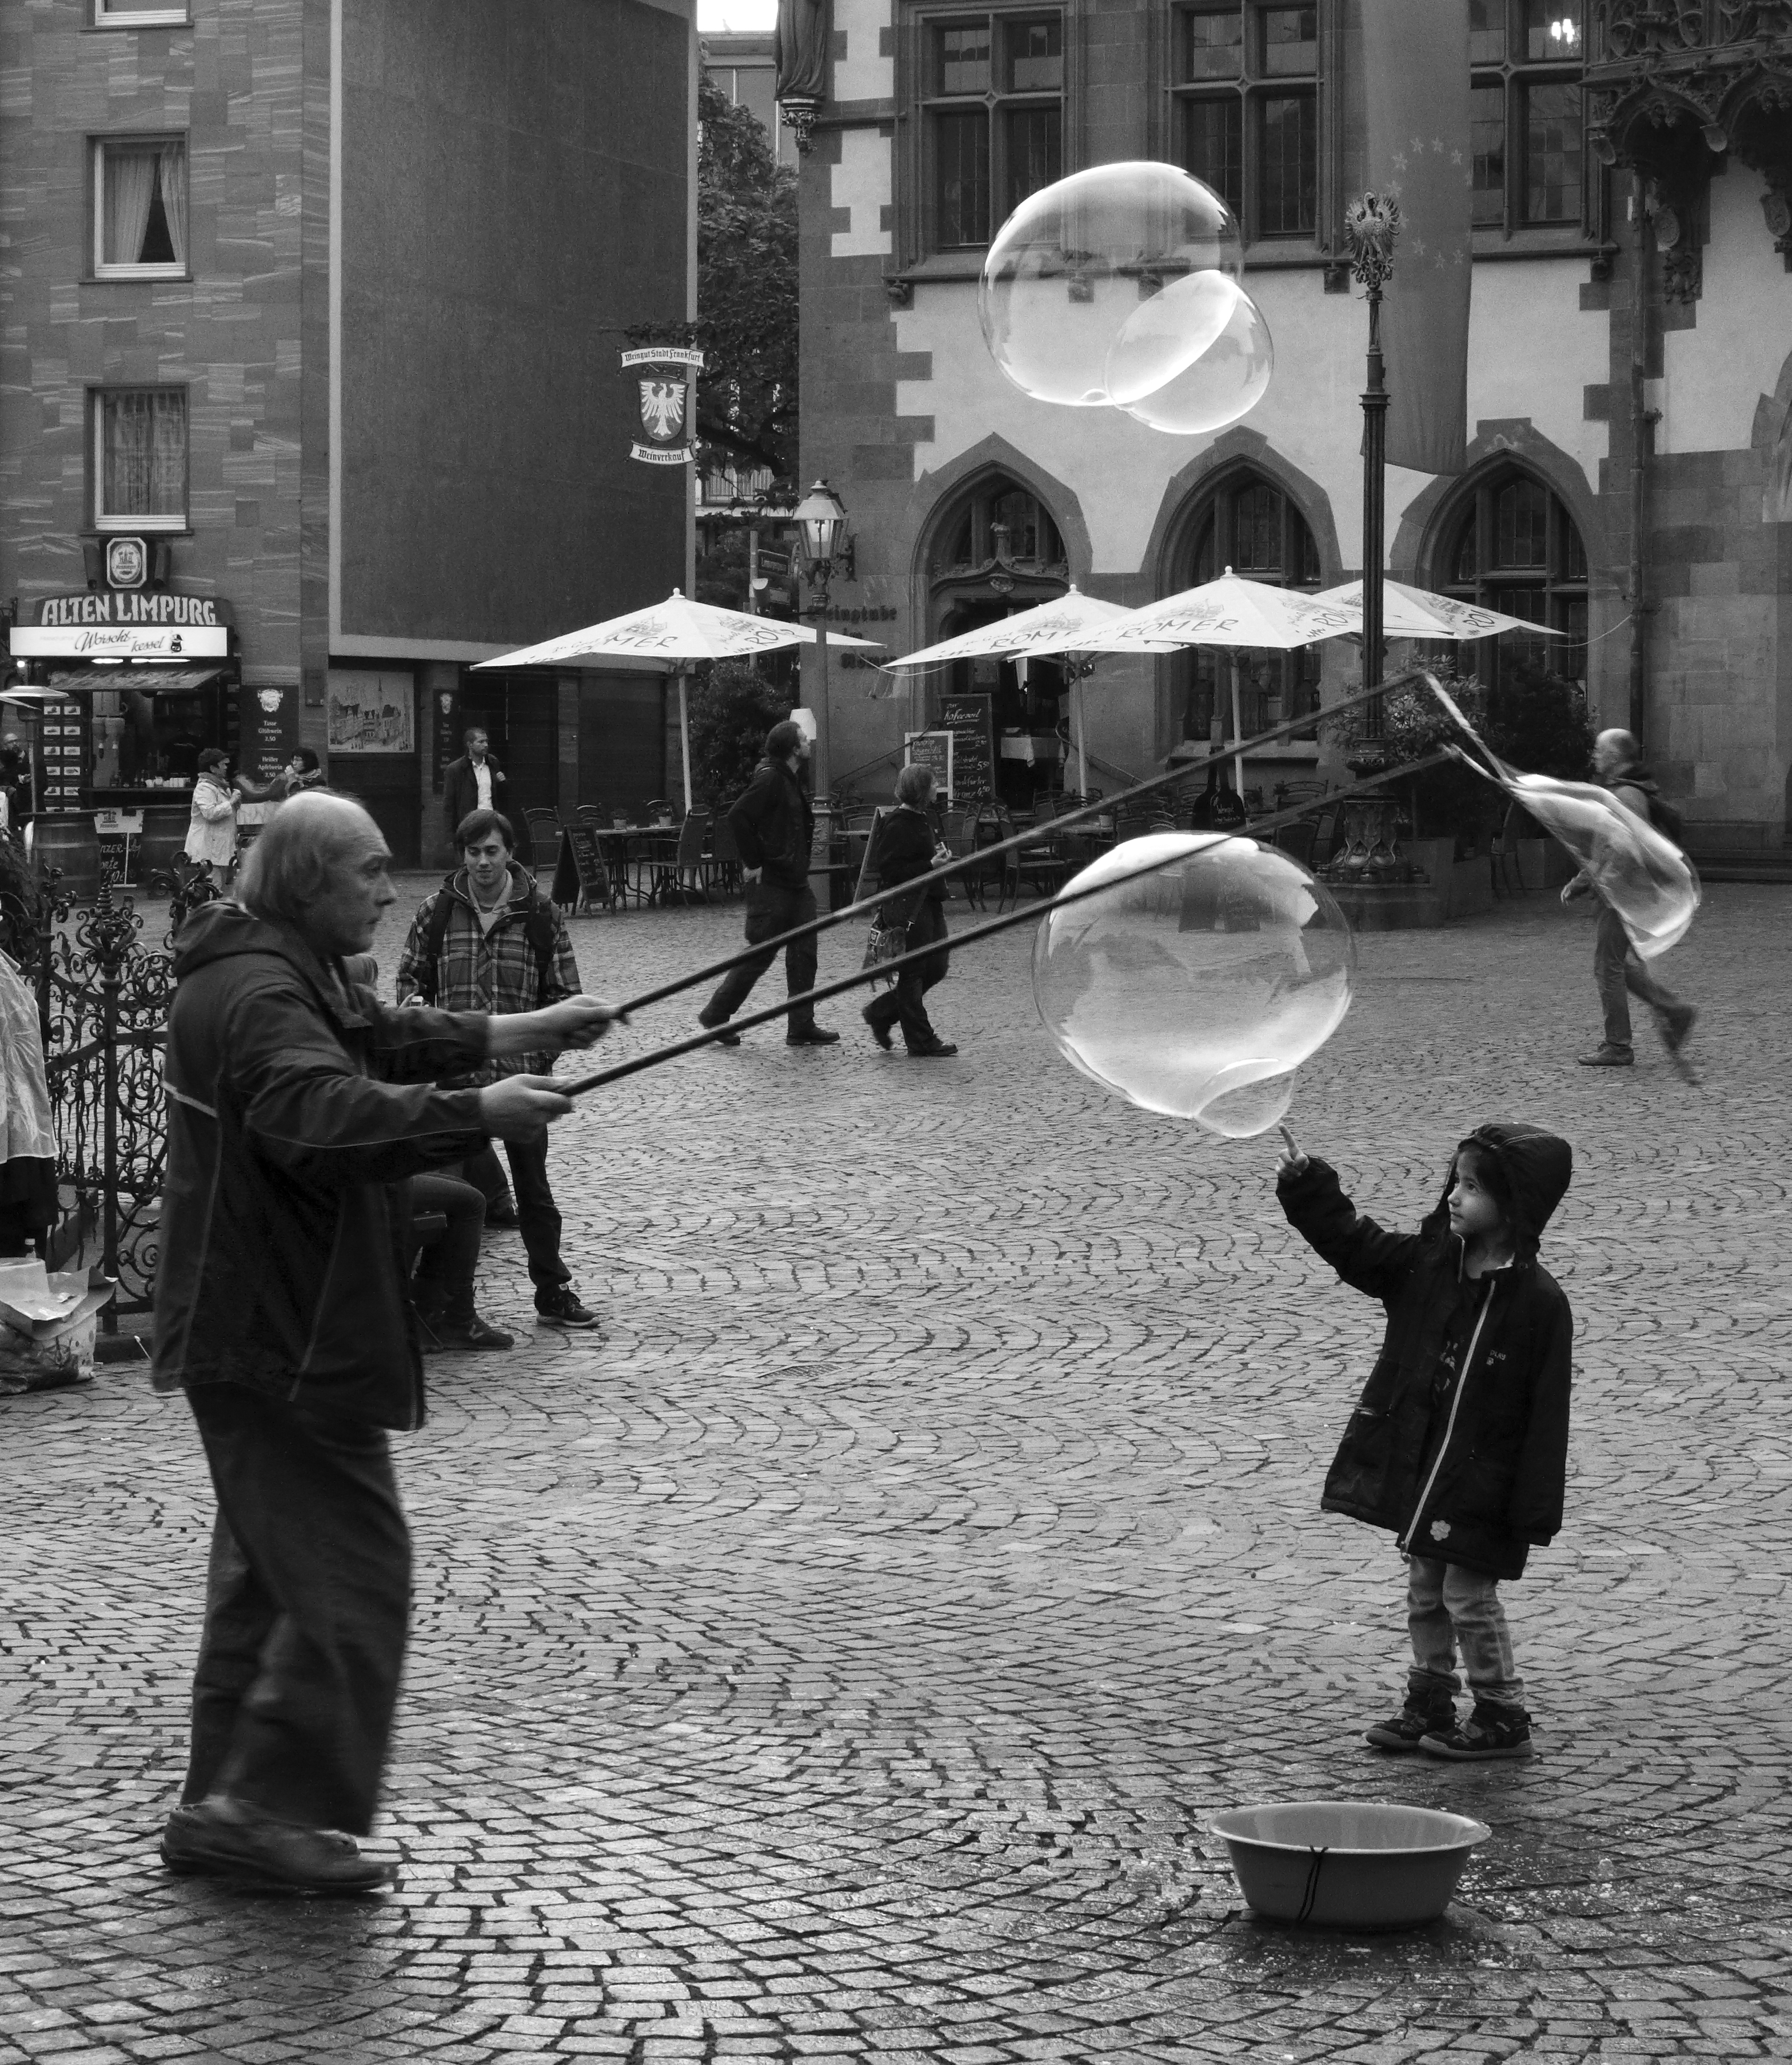
black and white, people, road, white, street, photography, city, weather, child, black, monochrome, bw, blackandwhite, blackwhite, infrastructure, photograph, streetart, germany, alemania, allemagne, sw, schwarzweiss, streetartist, schwarzweis, image, bubbles, streetscene, frankfurtmain, frankfurtammain, frankfurtam, frankfurtamain, germania, hesse, hassia, hessen, leute, strassenszene, frankfurt, schwarzweissfotografie, publicplace, ffentlicherplatz, schwarzweisfotografie, innenstadt, streetphotopgraphy, strassenknstler, seifenblasen, strassenkunst, monochrome photography